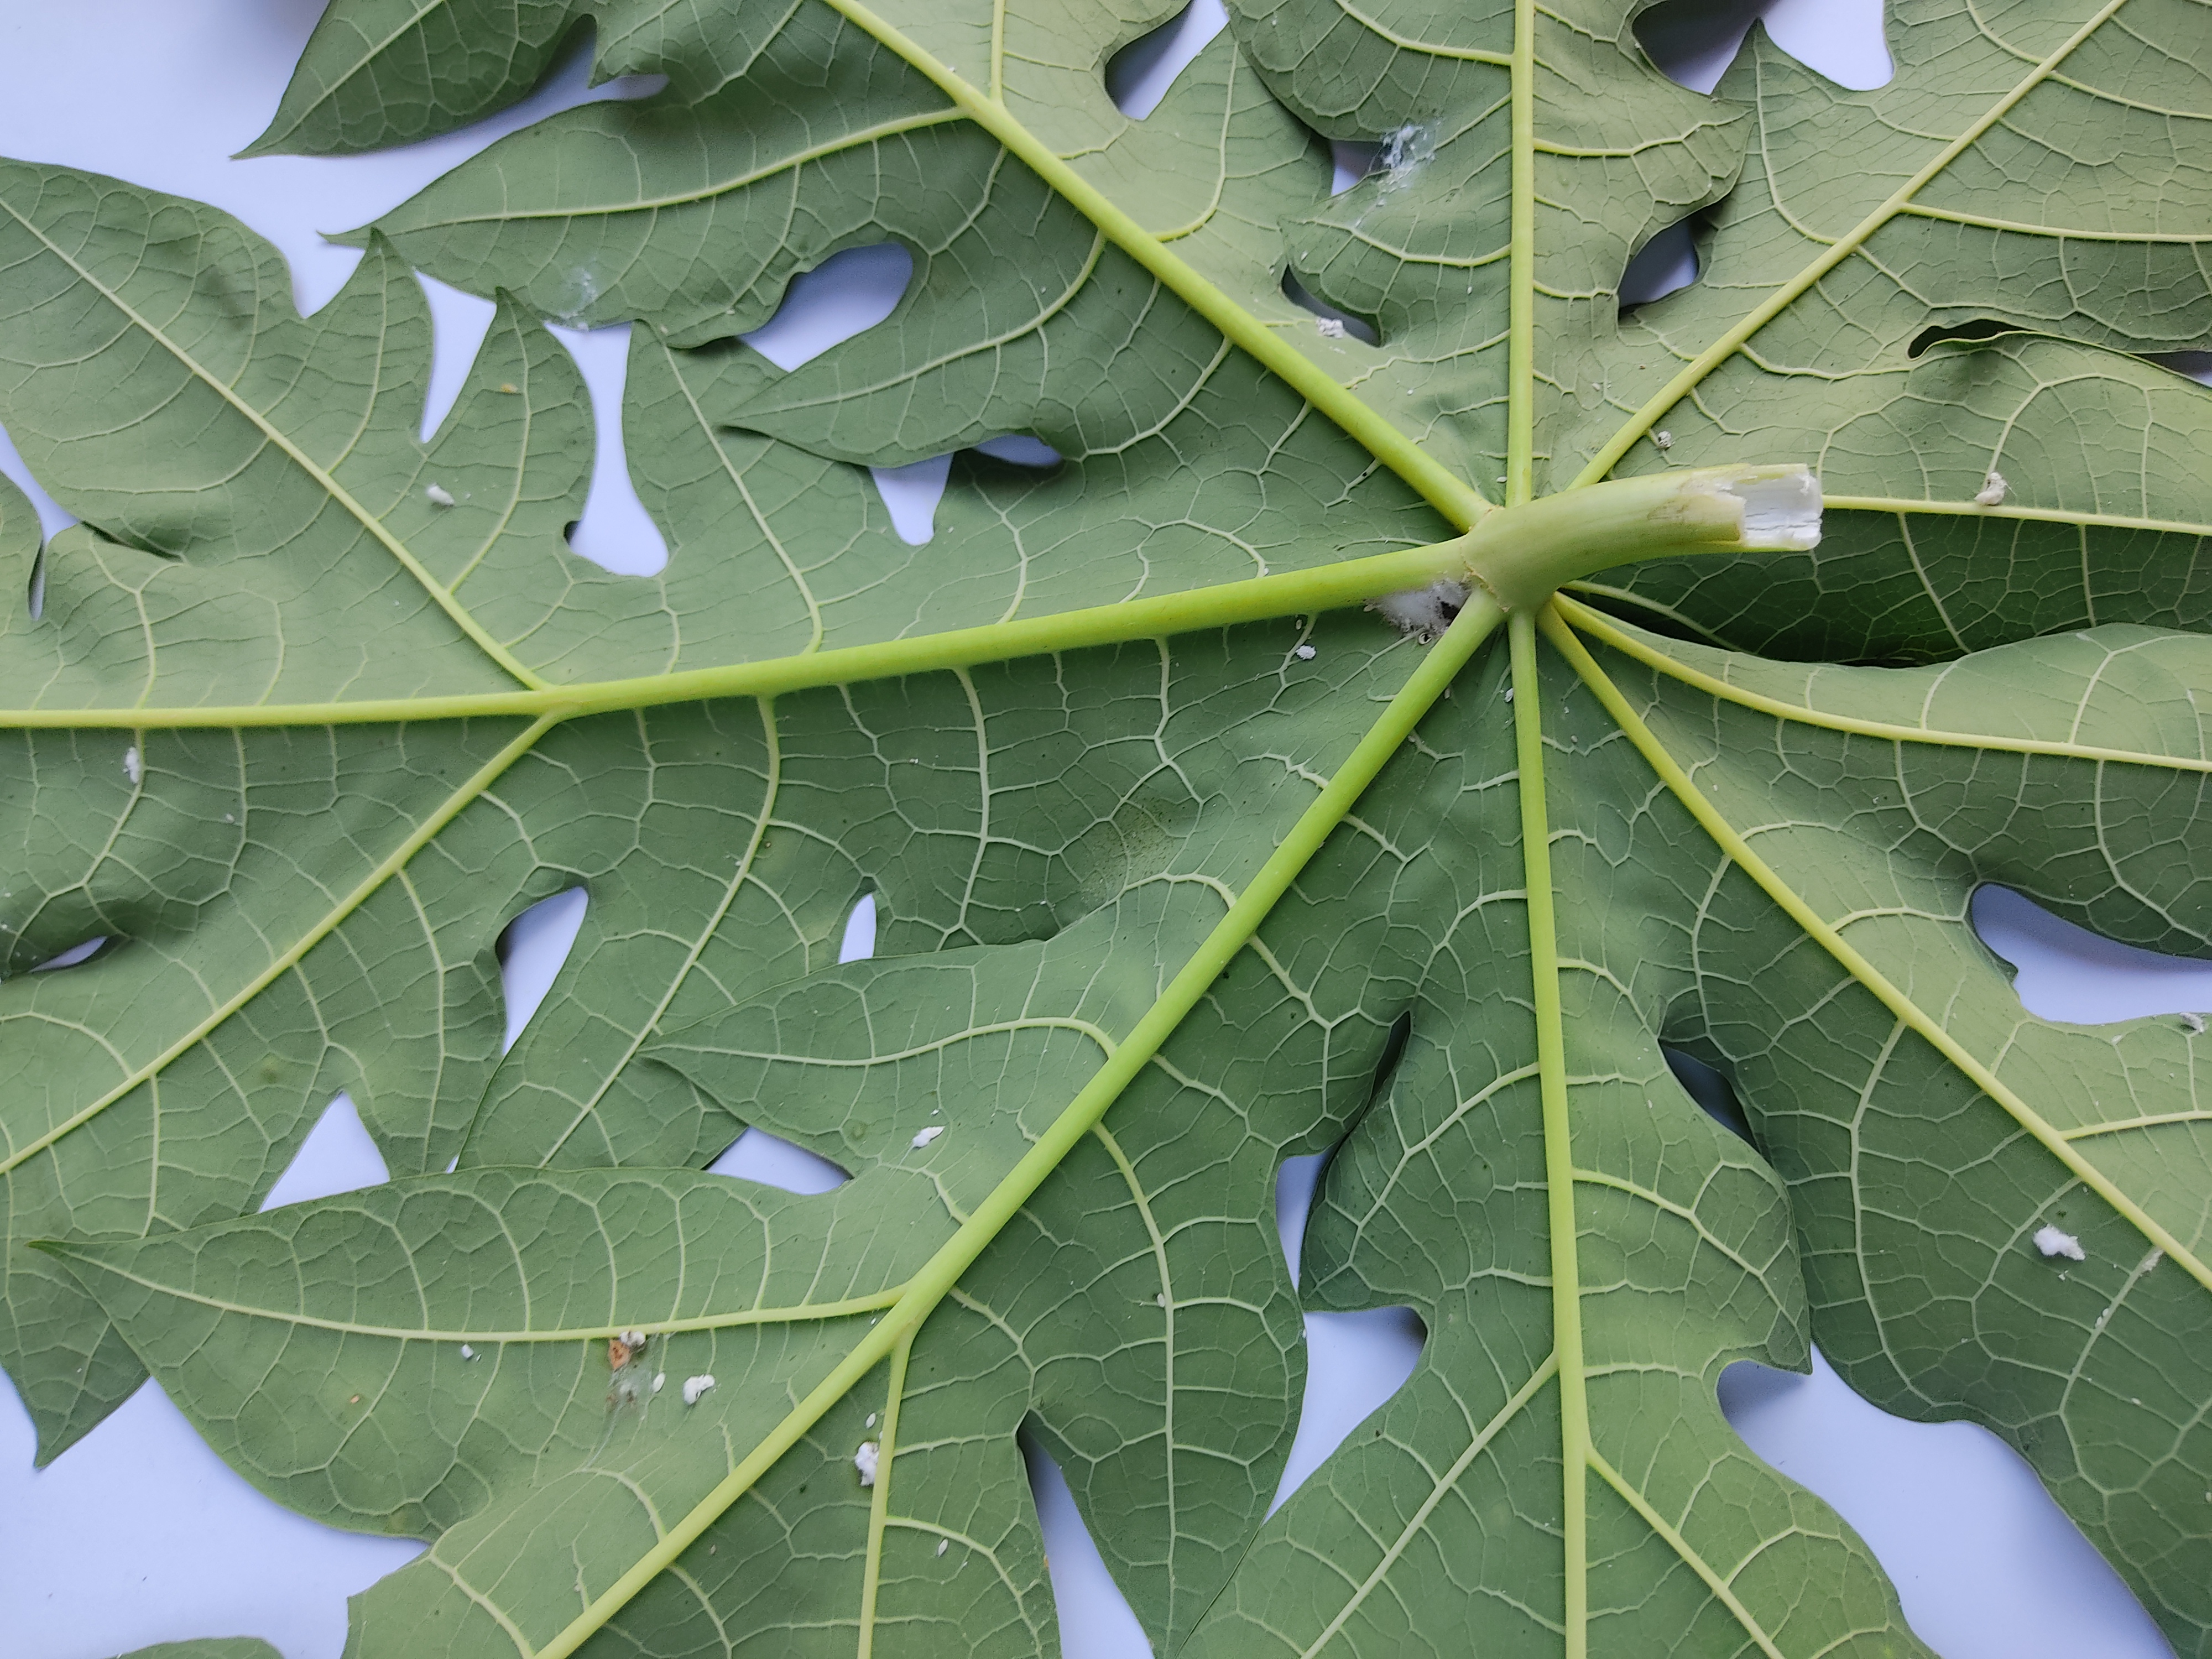
Label: Mealybug